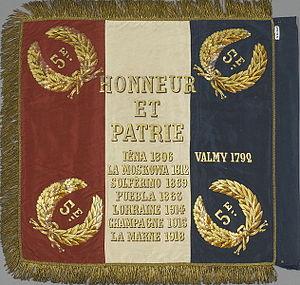
Le 5ᵉ régiment de hussards, est une unité de cavalerie de l'armée française, créé sous la Révolution à partir du régiment de Lauzun hussards, un régiment français d'Ancien Régime.